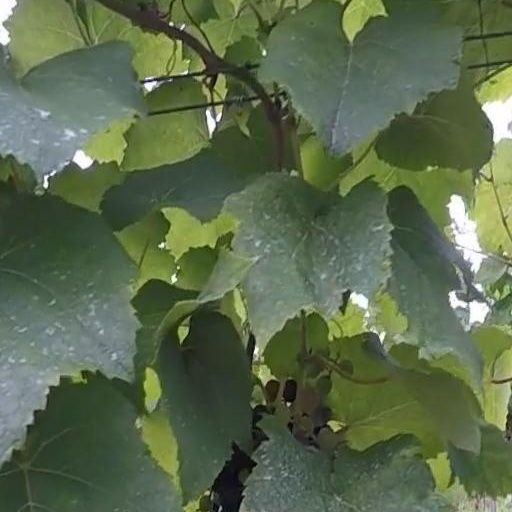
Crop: grape